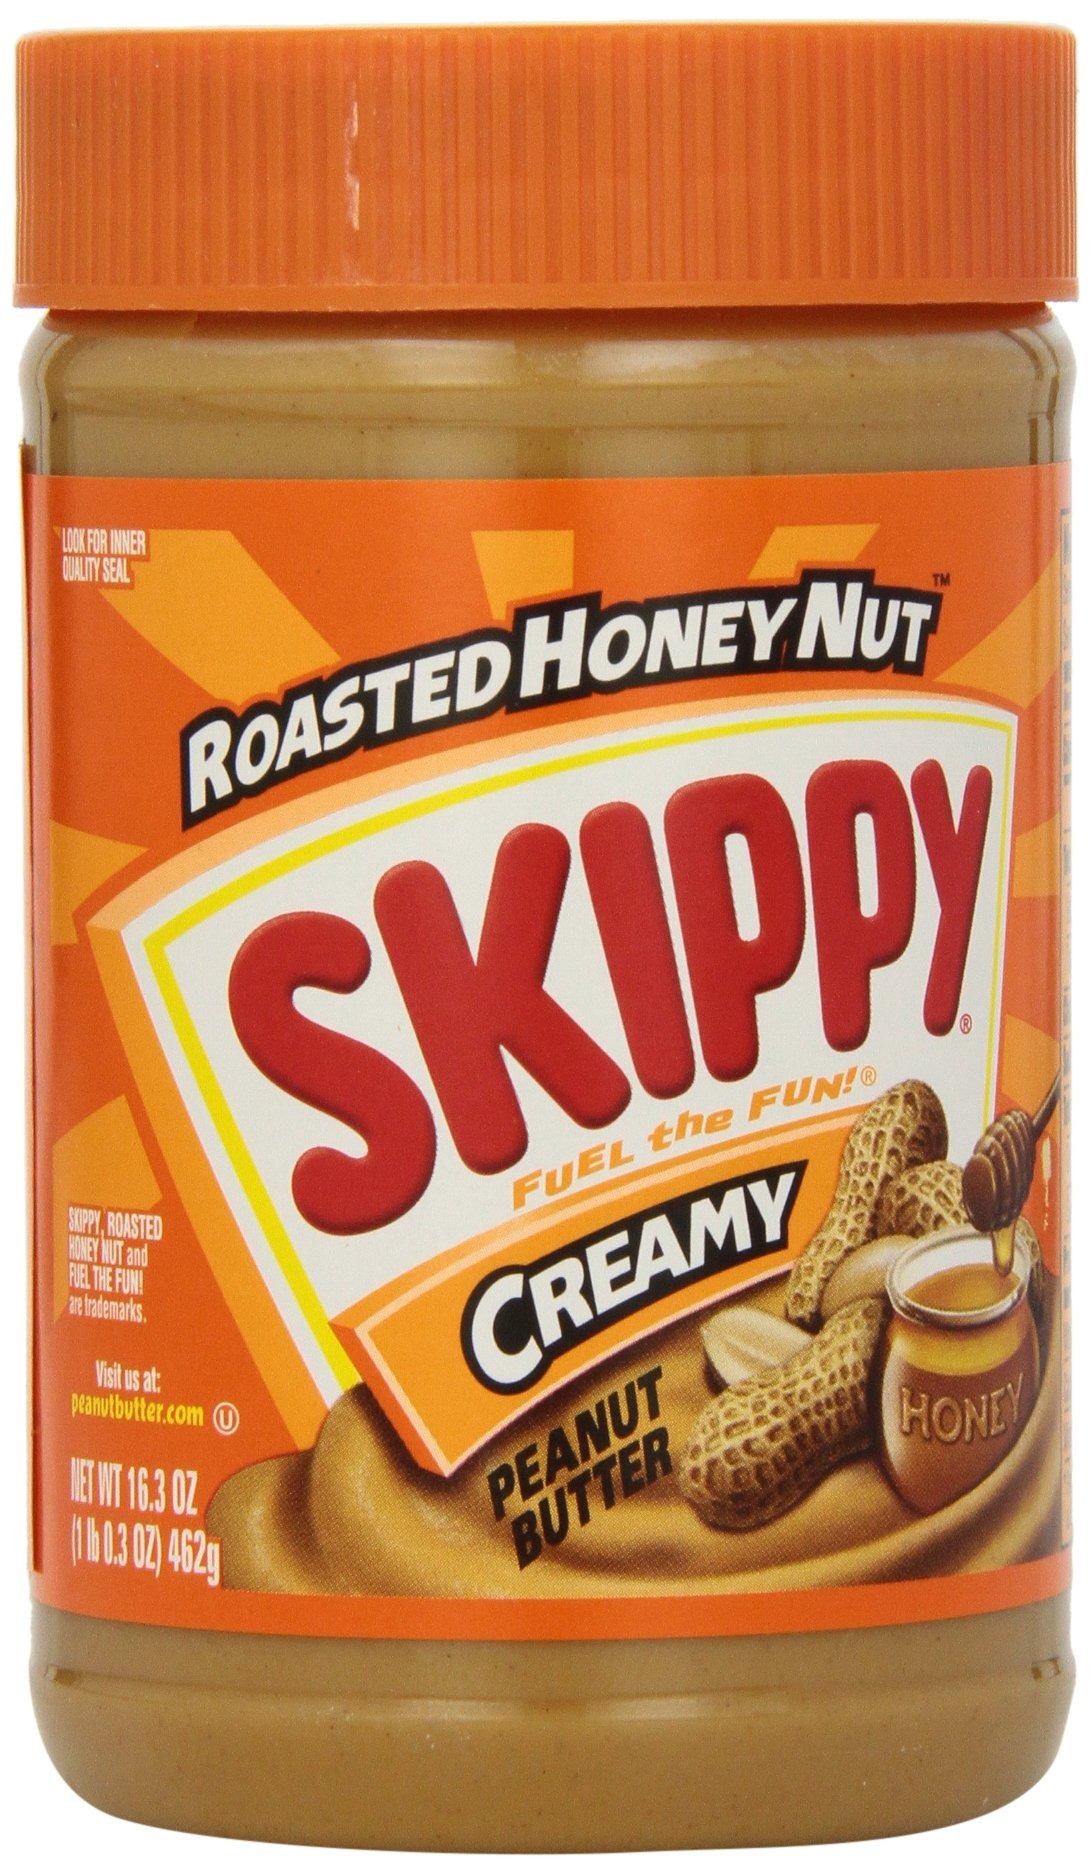
Item Name: Skippy Roasted Honey Nut Creamy Peanut Butter, 16.3 oz
Value: 16.3
Unit: Ounce

Price: 3.79